Levi Merrill House

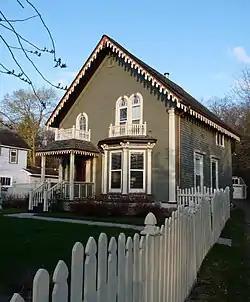
Levi Merrill House

The Levi Merrill House is located in Eau Claire, Wisconsin.